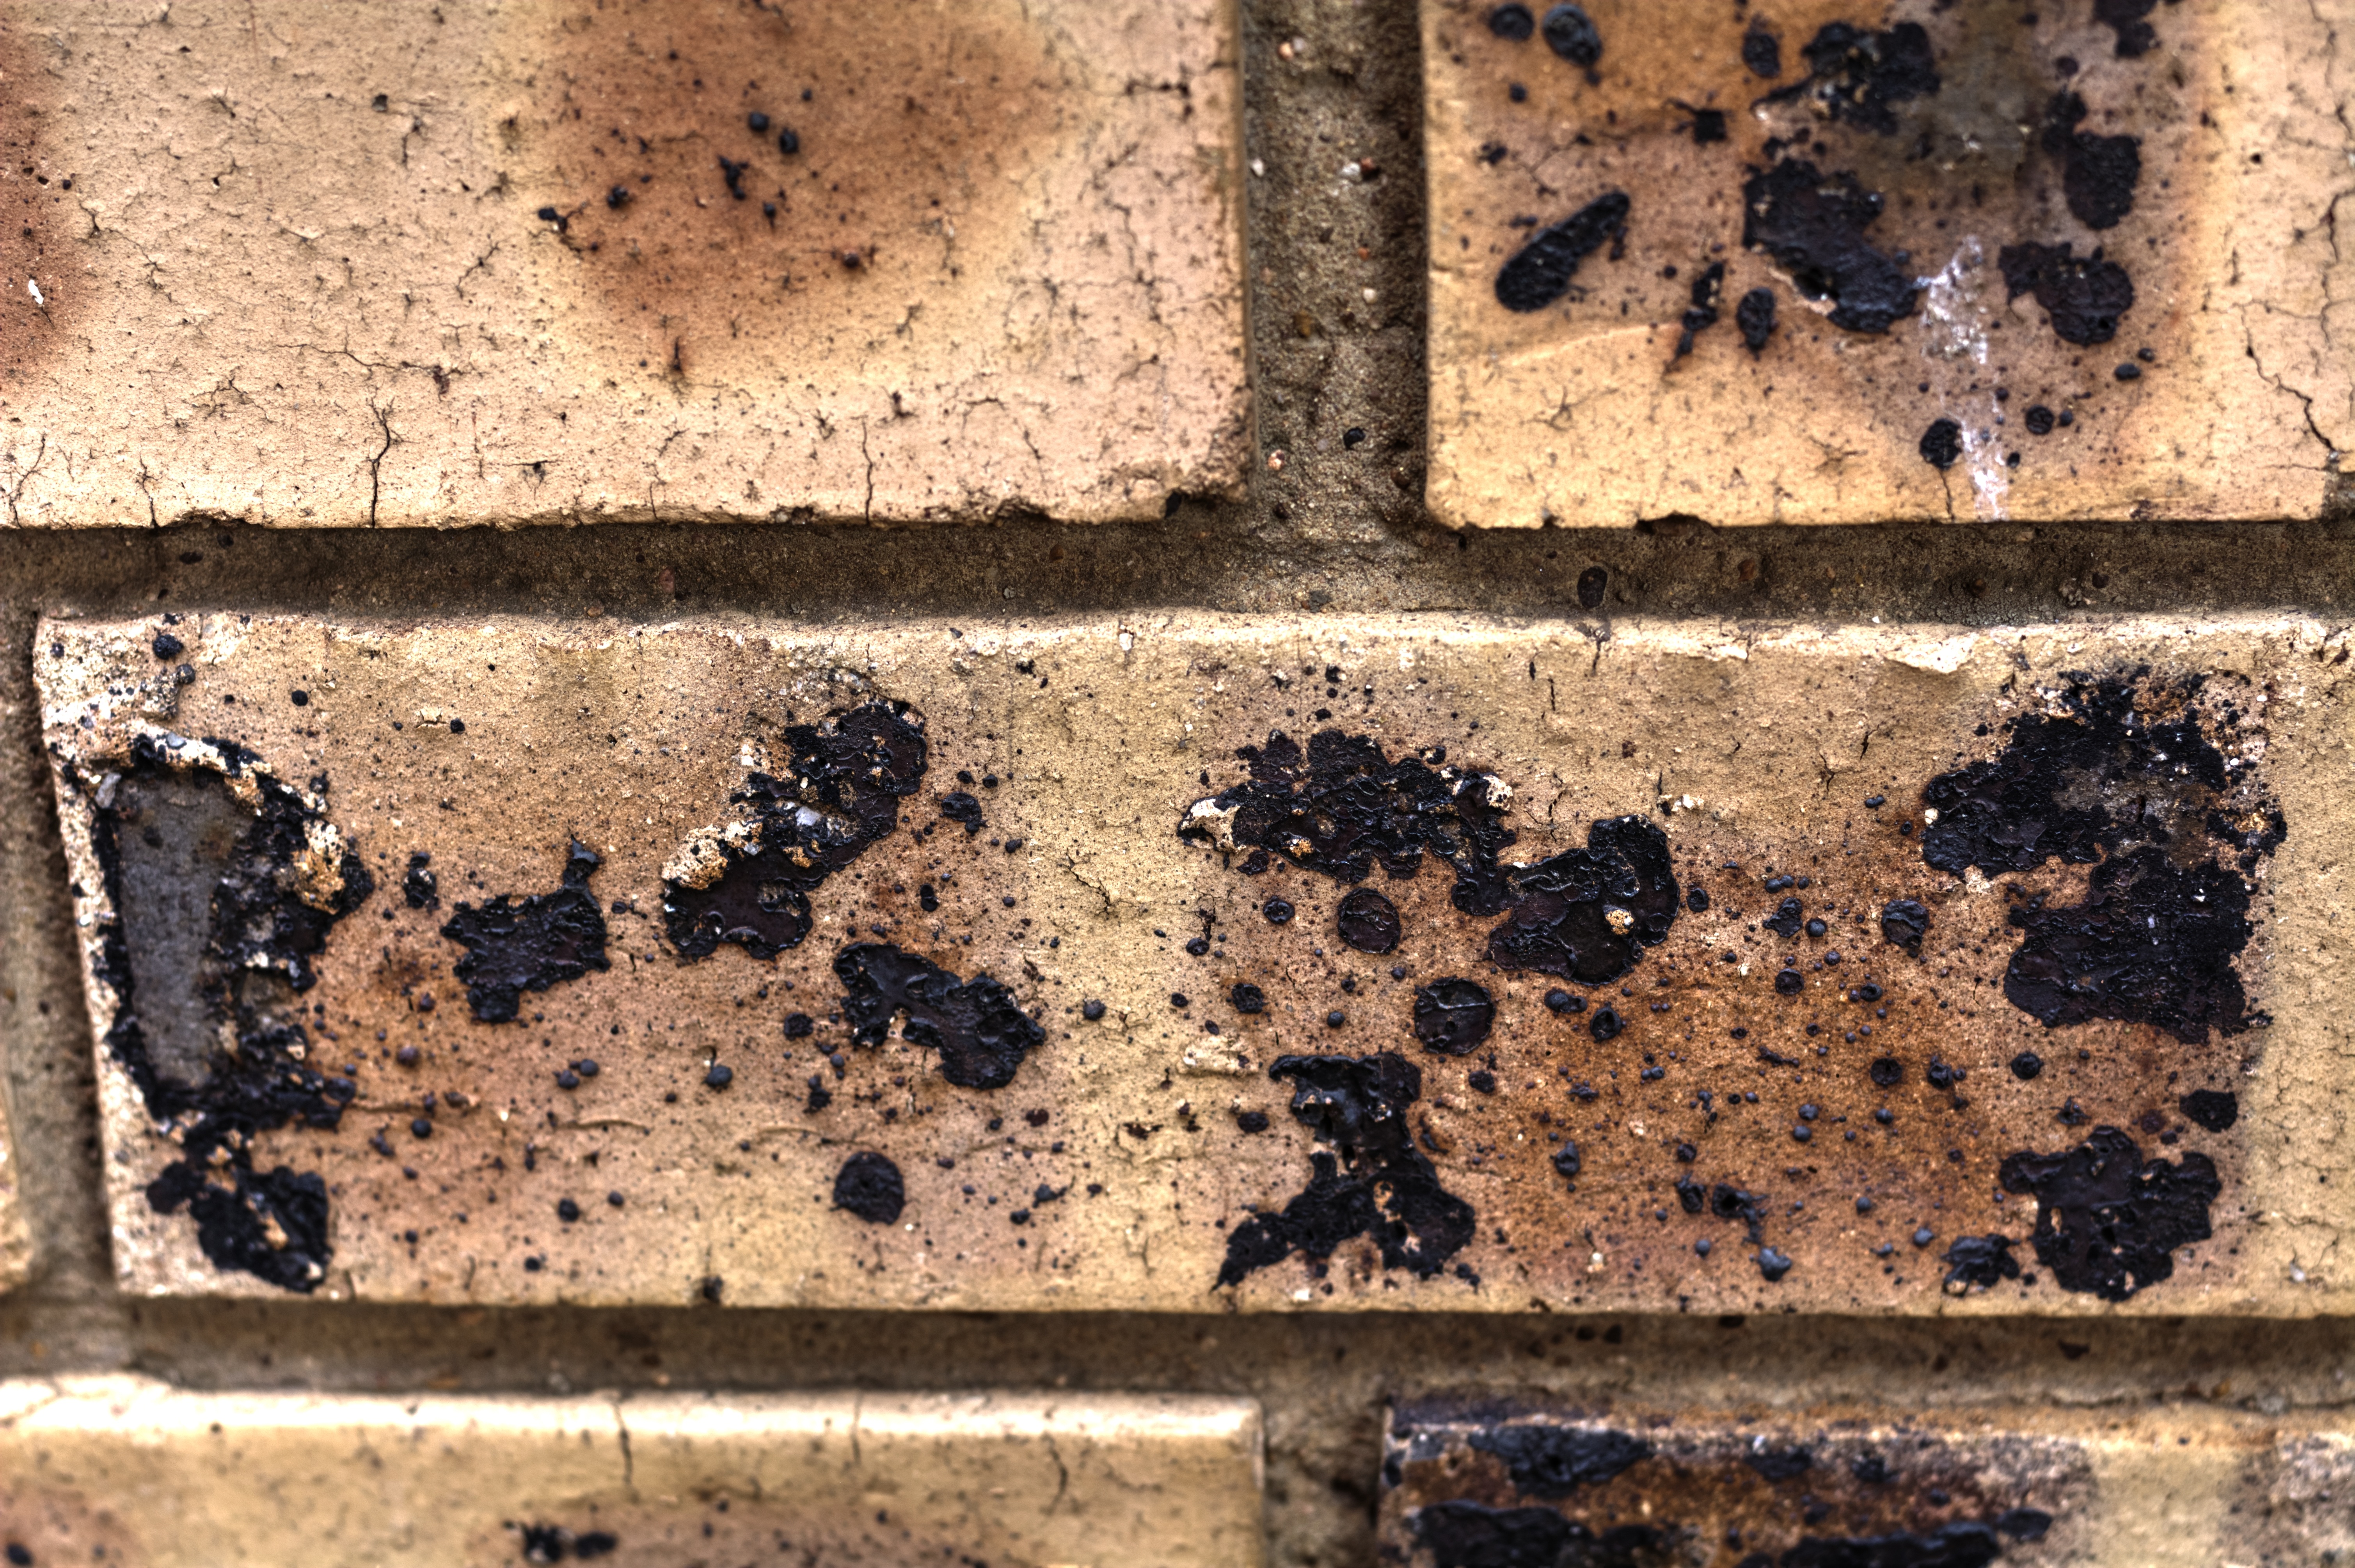
rock, wood, texture, number, wall, rust, pattern, soil, brick, material, cement, ancient history